Gesellschaft der Ärzte in Wien

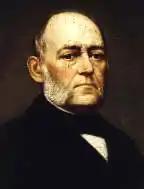
Rokitansky Carl

After Carl Rokitansky was elected president of the society, in 1850, the association focused increasingly on the natural sciences, leading to a new direction for medicine and to the dawning the new era of the Second Medical School (Zweite Wiener Medizinische Schule). The transition towards education is strictly linked to Carl Rokitansky, Joseph Skoda and Ferdindand Hebra. It marks the elevated status of medicine from the philosophic era to one in which scientific discoveries and clinical manifestations were correlated to pathological findings.